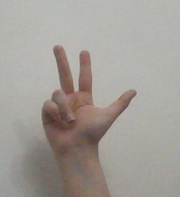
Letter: al